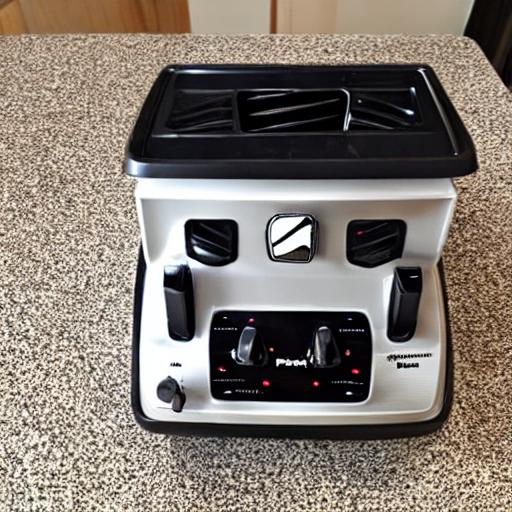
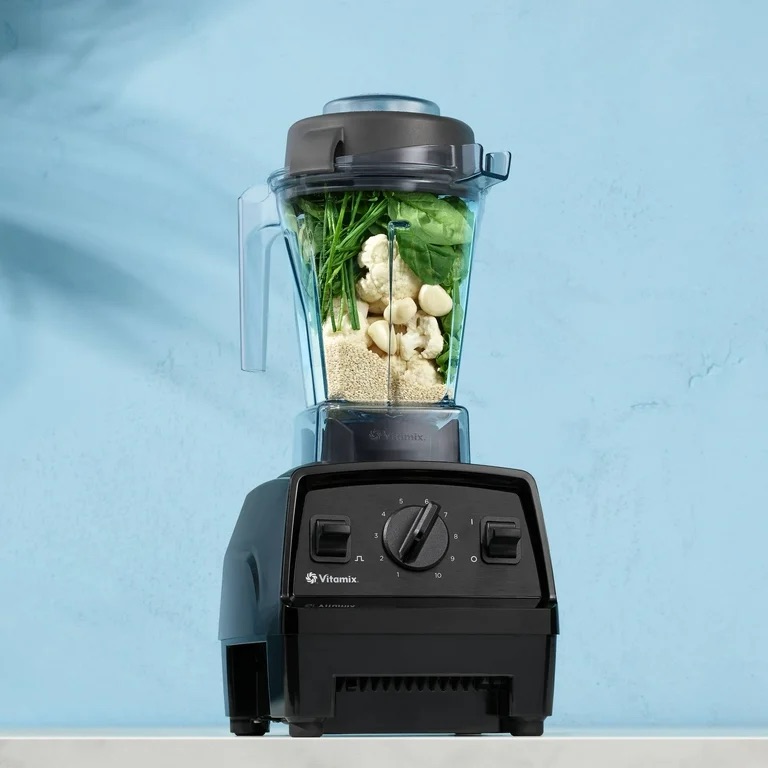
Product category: items_blender
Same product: no